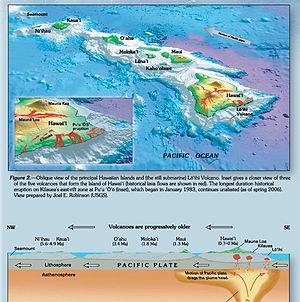
Le point chaud d'Hawaï est un point chaud volcanique responsable de la création de l'archipel d'Hawaï dans le centre de l'océan Pacifique. C'est l'un des points chauds les plus connus et les plus étudiés sur Terre. Bien que la majeure partie de l'activité volcanique ait lieu le long des frontières des plaques tectoniques, alimentée par leurs mouvements, des points chauds peuvent se produire loin de ces limites géologiques, de sorte qu'un autre type de modèle est nécessaire pour expliquer ce type de volcan activité sur la lithosphère.